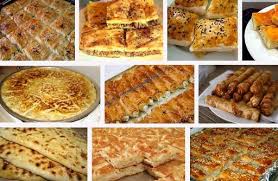
Yemek: borek